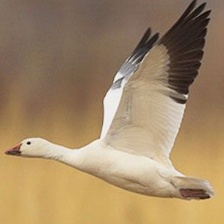
Species: SNOW GOOSE
Scientific name: ANSER CAERULESCENS
ImageNet parent category: goose